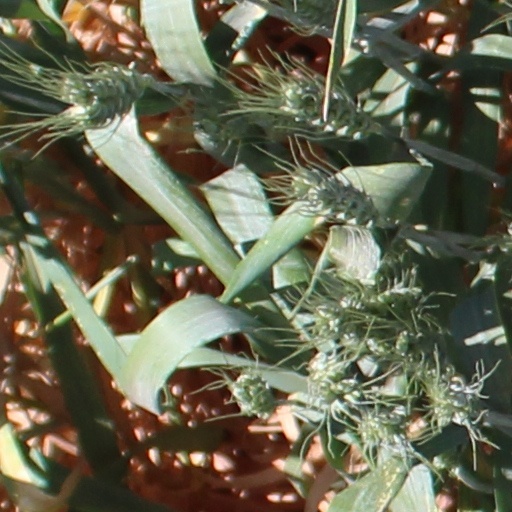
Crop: wheat